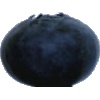
Label: Blueberry 1